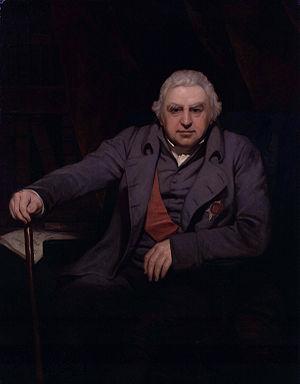
Joseph Banks, né le 13 février 1743 à Londres et mort le 19 juin 1820 à Londres, est un naturaliste britannique, passionné de botanique, qui participa au premier voyage de James Cook autour du monde. Cet aristocrate foncier, imprégné des idées de progrès, devint le grand patron des sciences britanniques de la fin du XVIIIᵉ siècle. À la tête de la Royal Society pendant plus 41 ans, il réussit à infléchir l'étude des sciences naturelles vers les applications pratiques au service du développement économique de l'empire britannique.